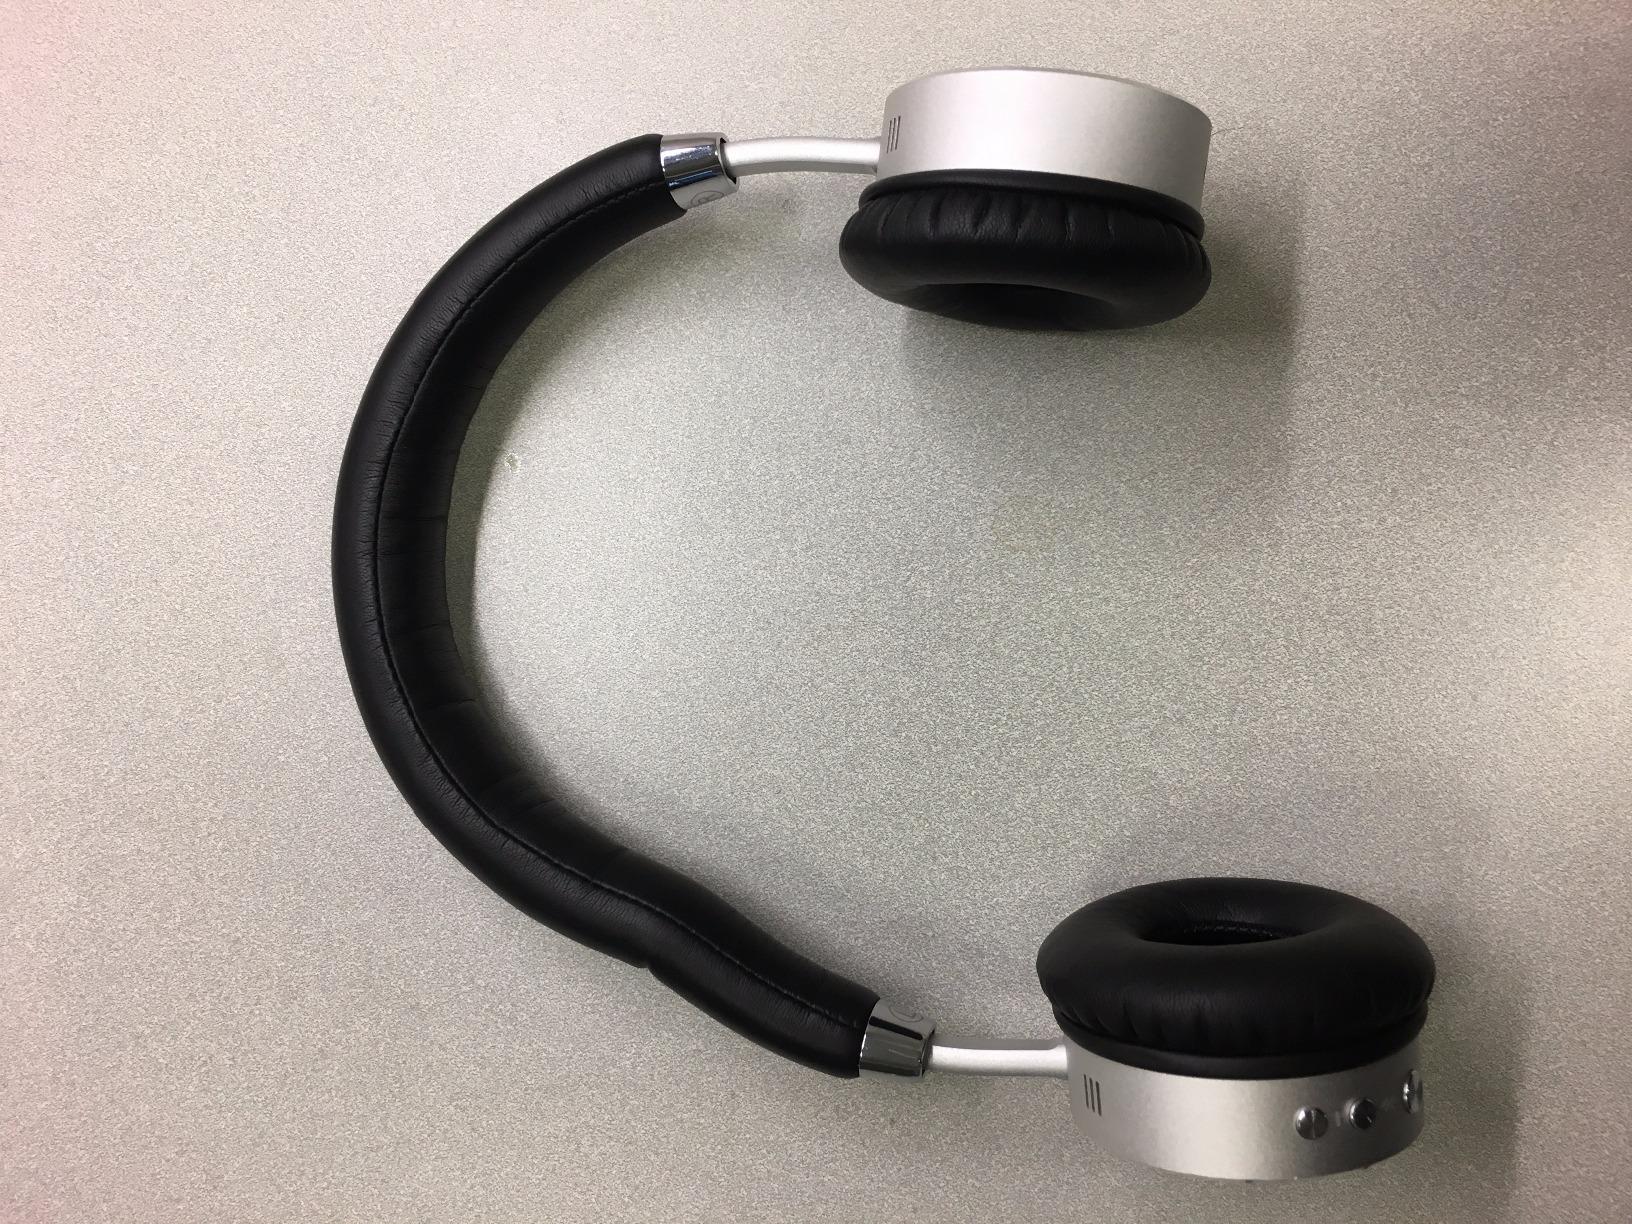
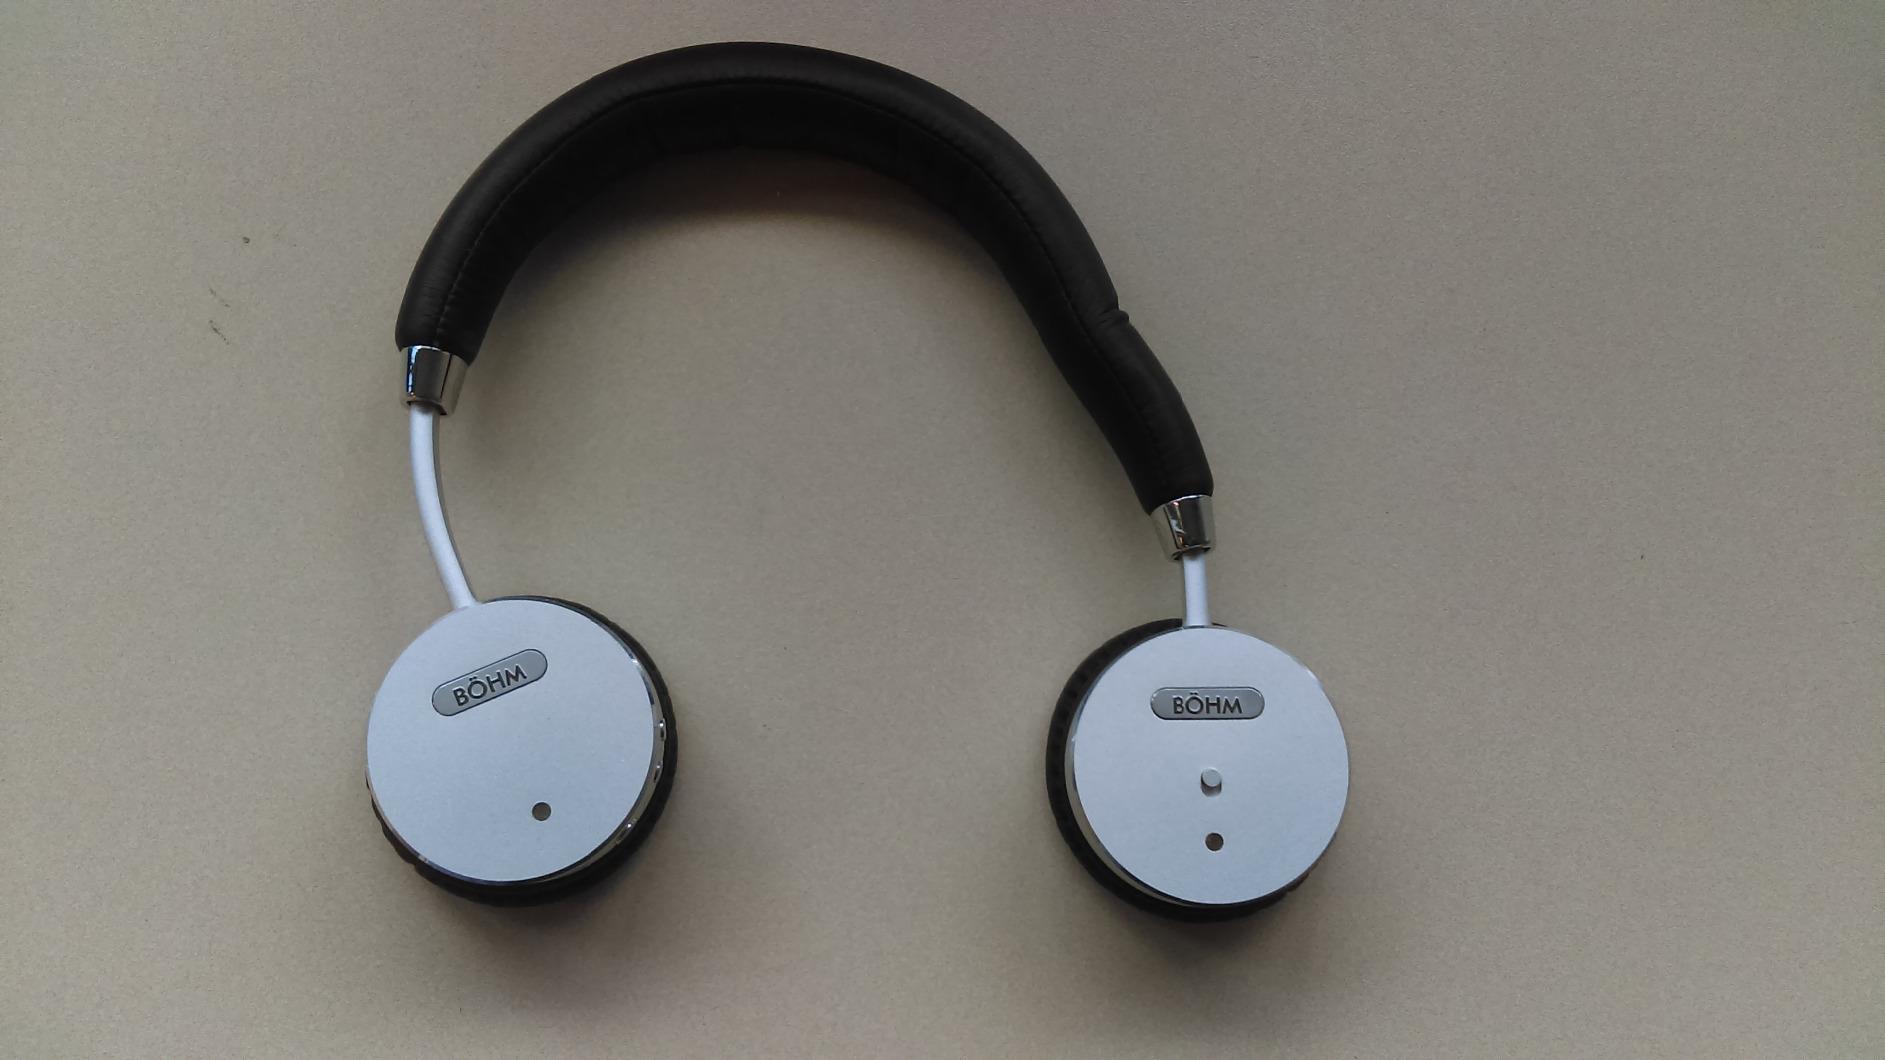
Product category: headphones
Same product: yes